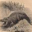
Label: crocodile